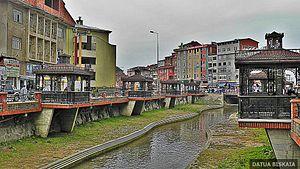
Ardeşen est une ville et un district de la province de Rize dans la région de la mer Noire en Turquie.